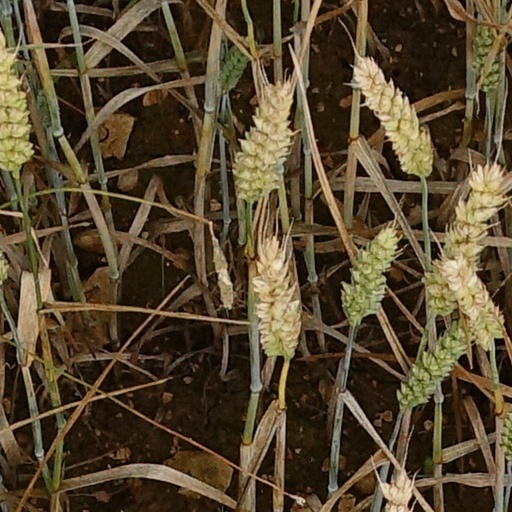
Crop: wheat